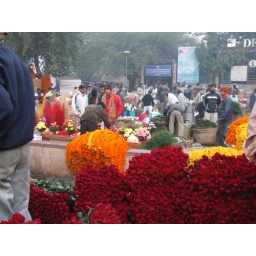
Early morning flower market in Delhi